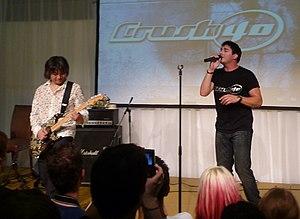
Jun Senoue, né le 2 août 1970, est un compositeur de musique pour jeu vidéo.